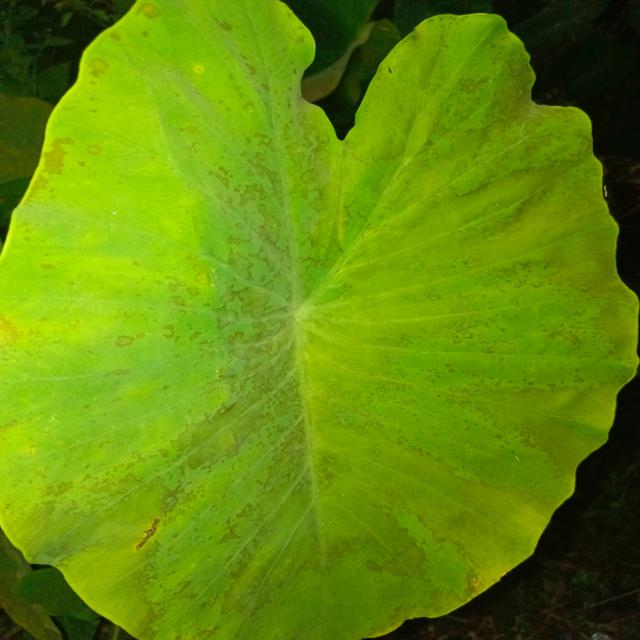
Label: Healthy